Answer in natural language. Which object is closer to the camera taking this photo, black modern dresser with metallic handles (highlighted by a red box) or Window (highlighted by a blue box)? Choose between the following options: Window (highlighted by a blue box) or black modern dresser with metallic handles (highlighted by a red box)
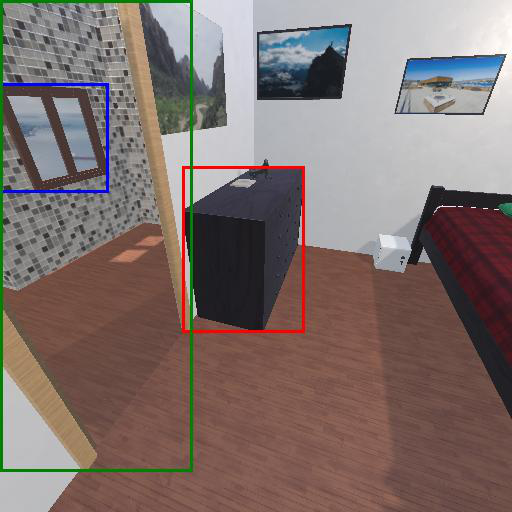
<answer>black modern dresser with metallic handles (highlighted by a red box)</answer>